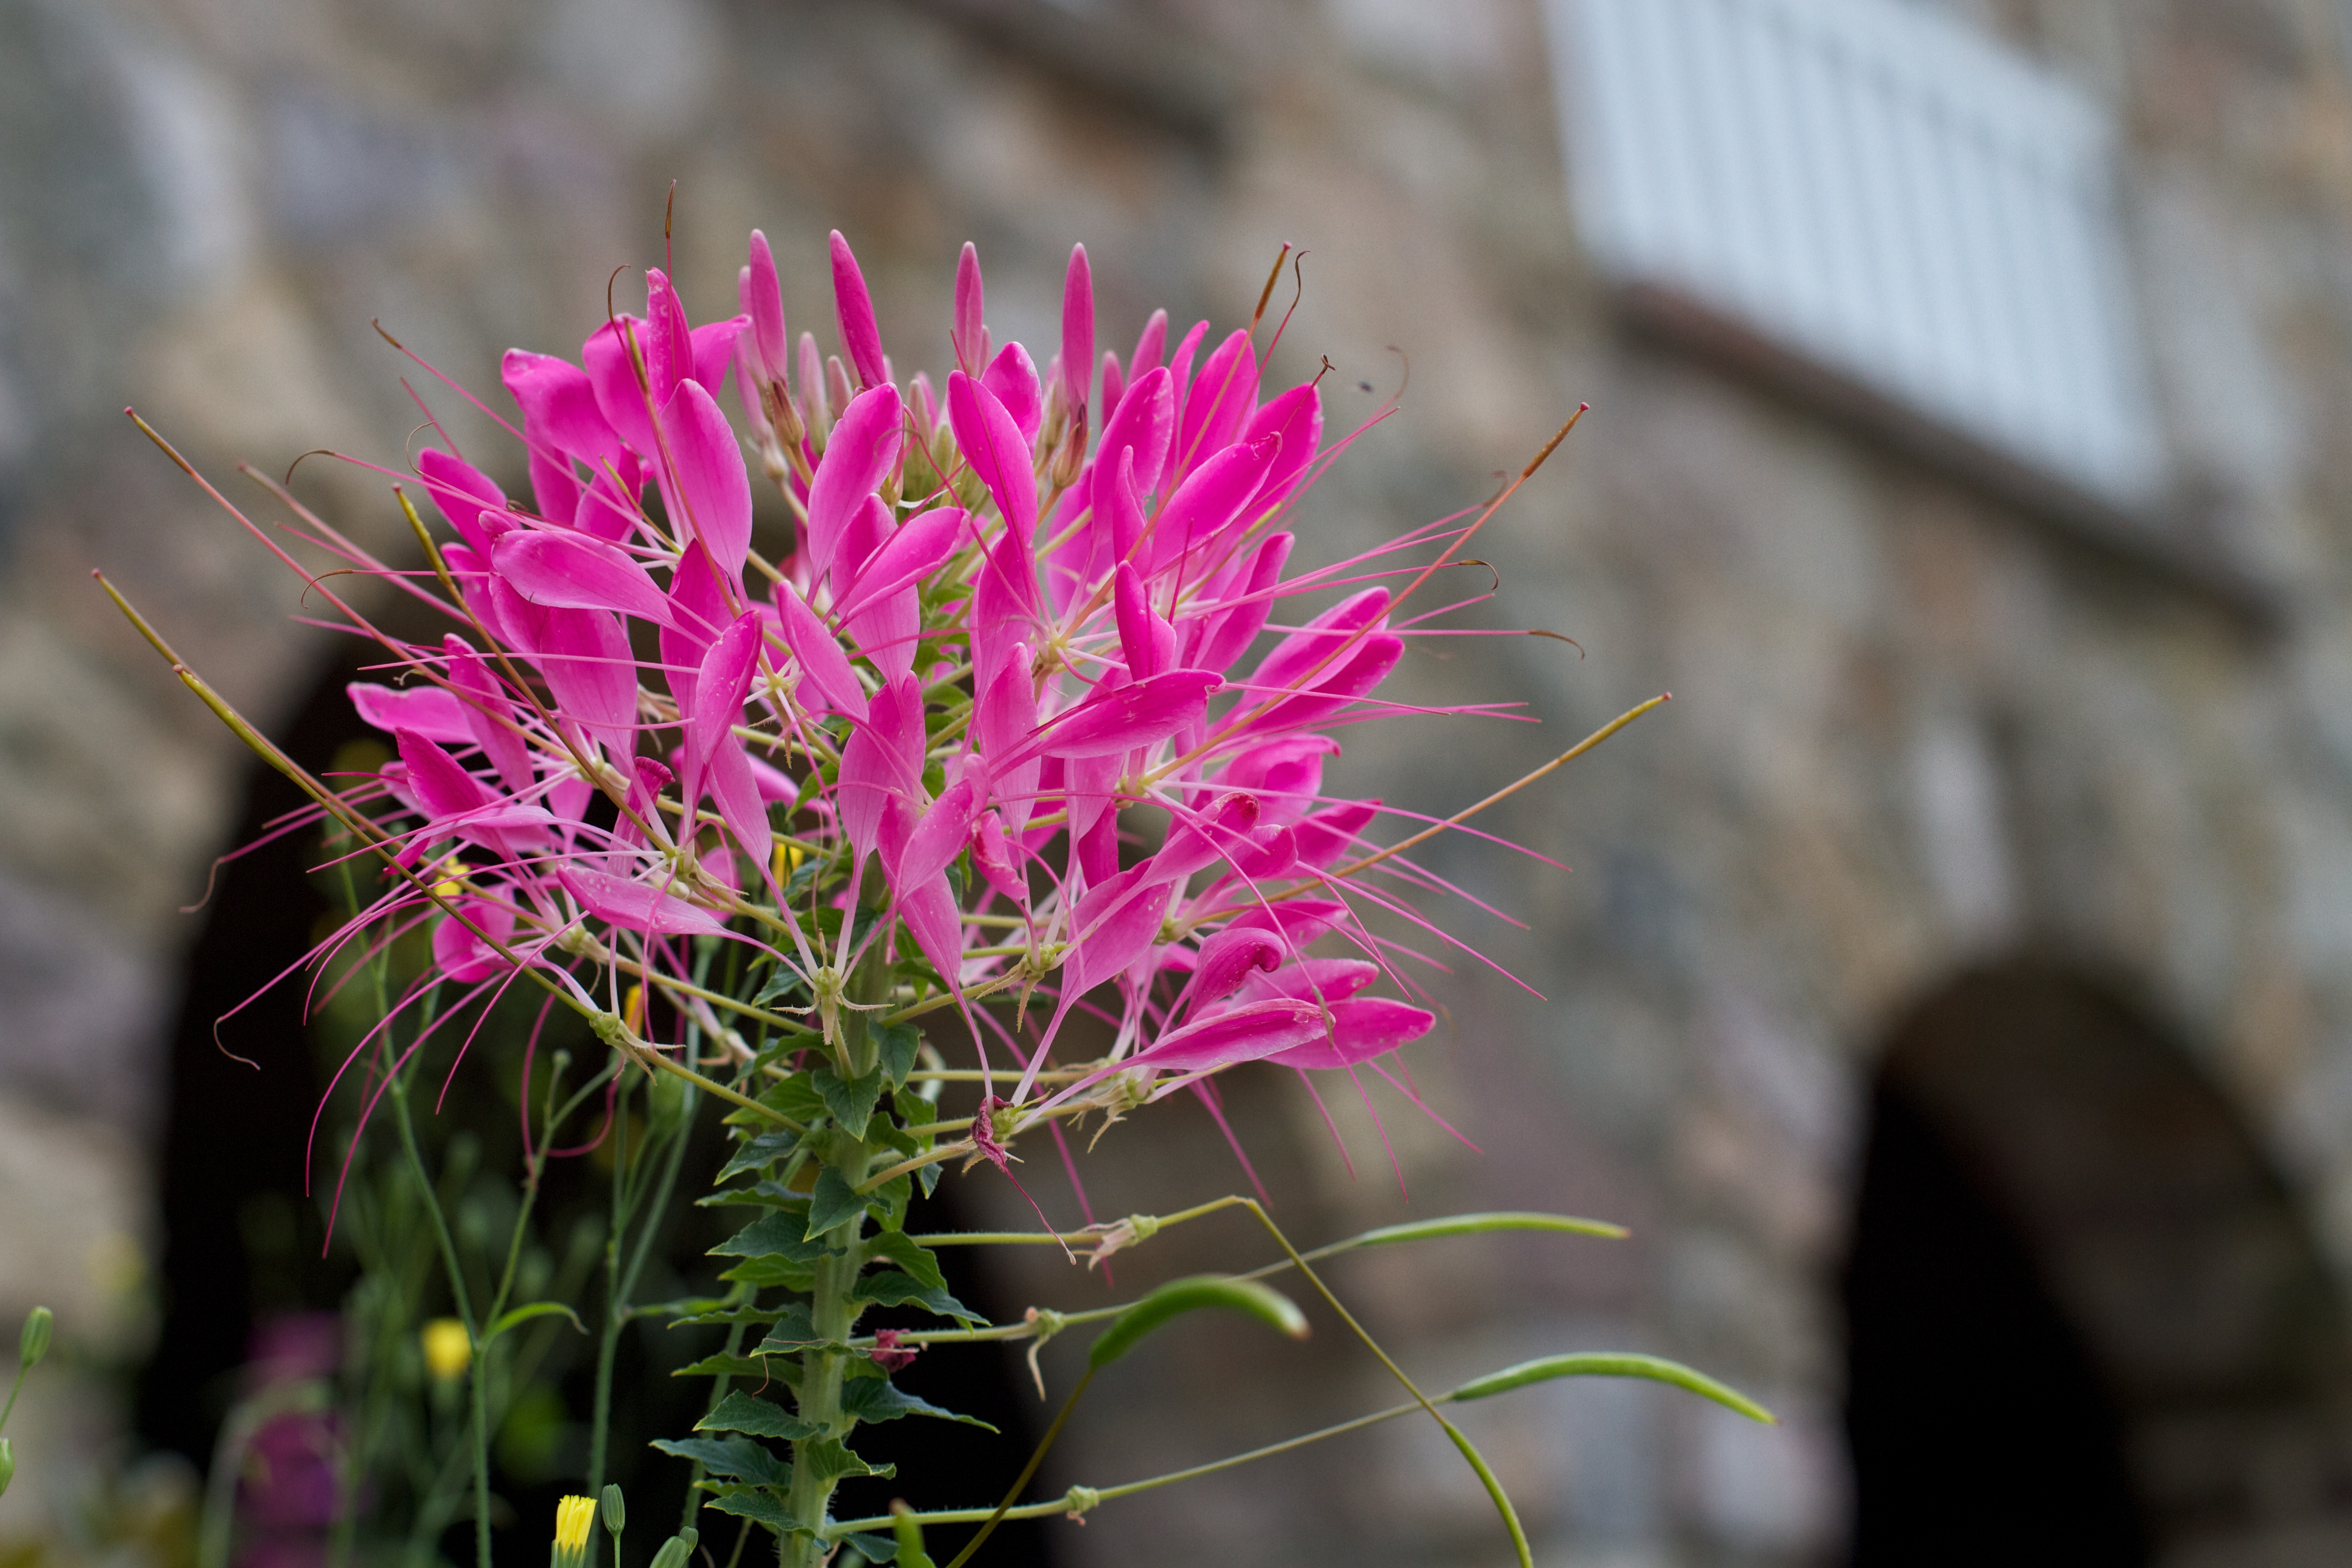
grass, blossom, plant, flower, botany, flora, wildflower, close up, shrub, macro photography, flowering plant, plant stem, land plant